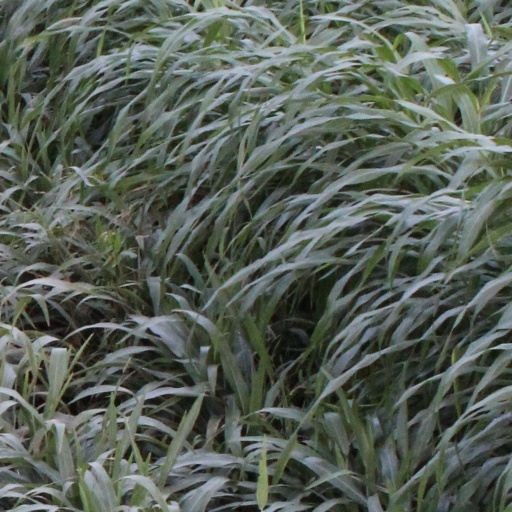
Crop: sorghum